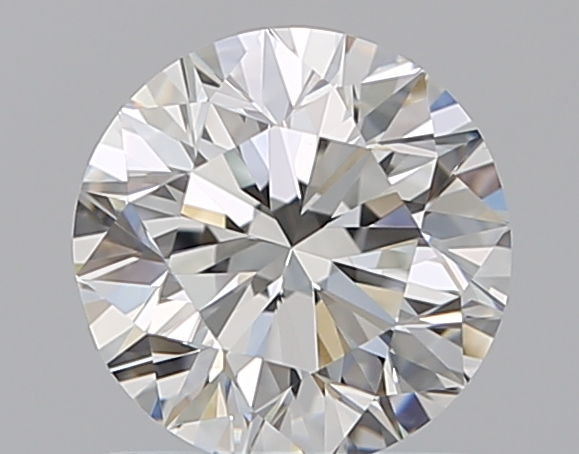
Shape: round
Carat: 1
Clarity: VVS2
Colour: G
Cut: VG
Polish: EX
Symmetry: VG
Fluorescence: N
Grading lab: GIA
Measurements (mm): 6.21 x 6.3 x 4.03